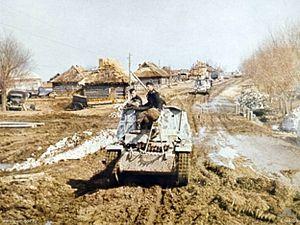
Une proposition de fusion est en cours entre Grande Guerre patriotique et Front de l'Est (Seconde Guerre mondiale).